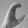
ASL letter: C